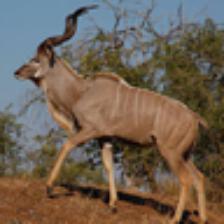
Label: NonHuman